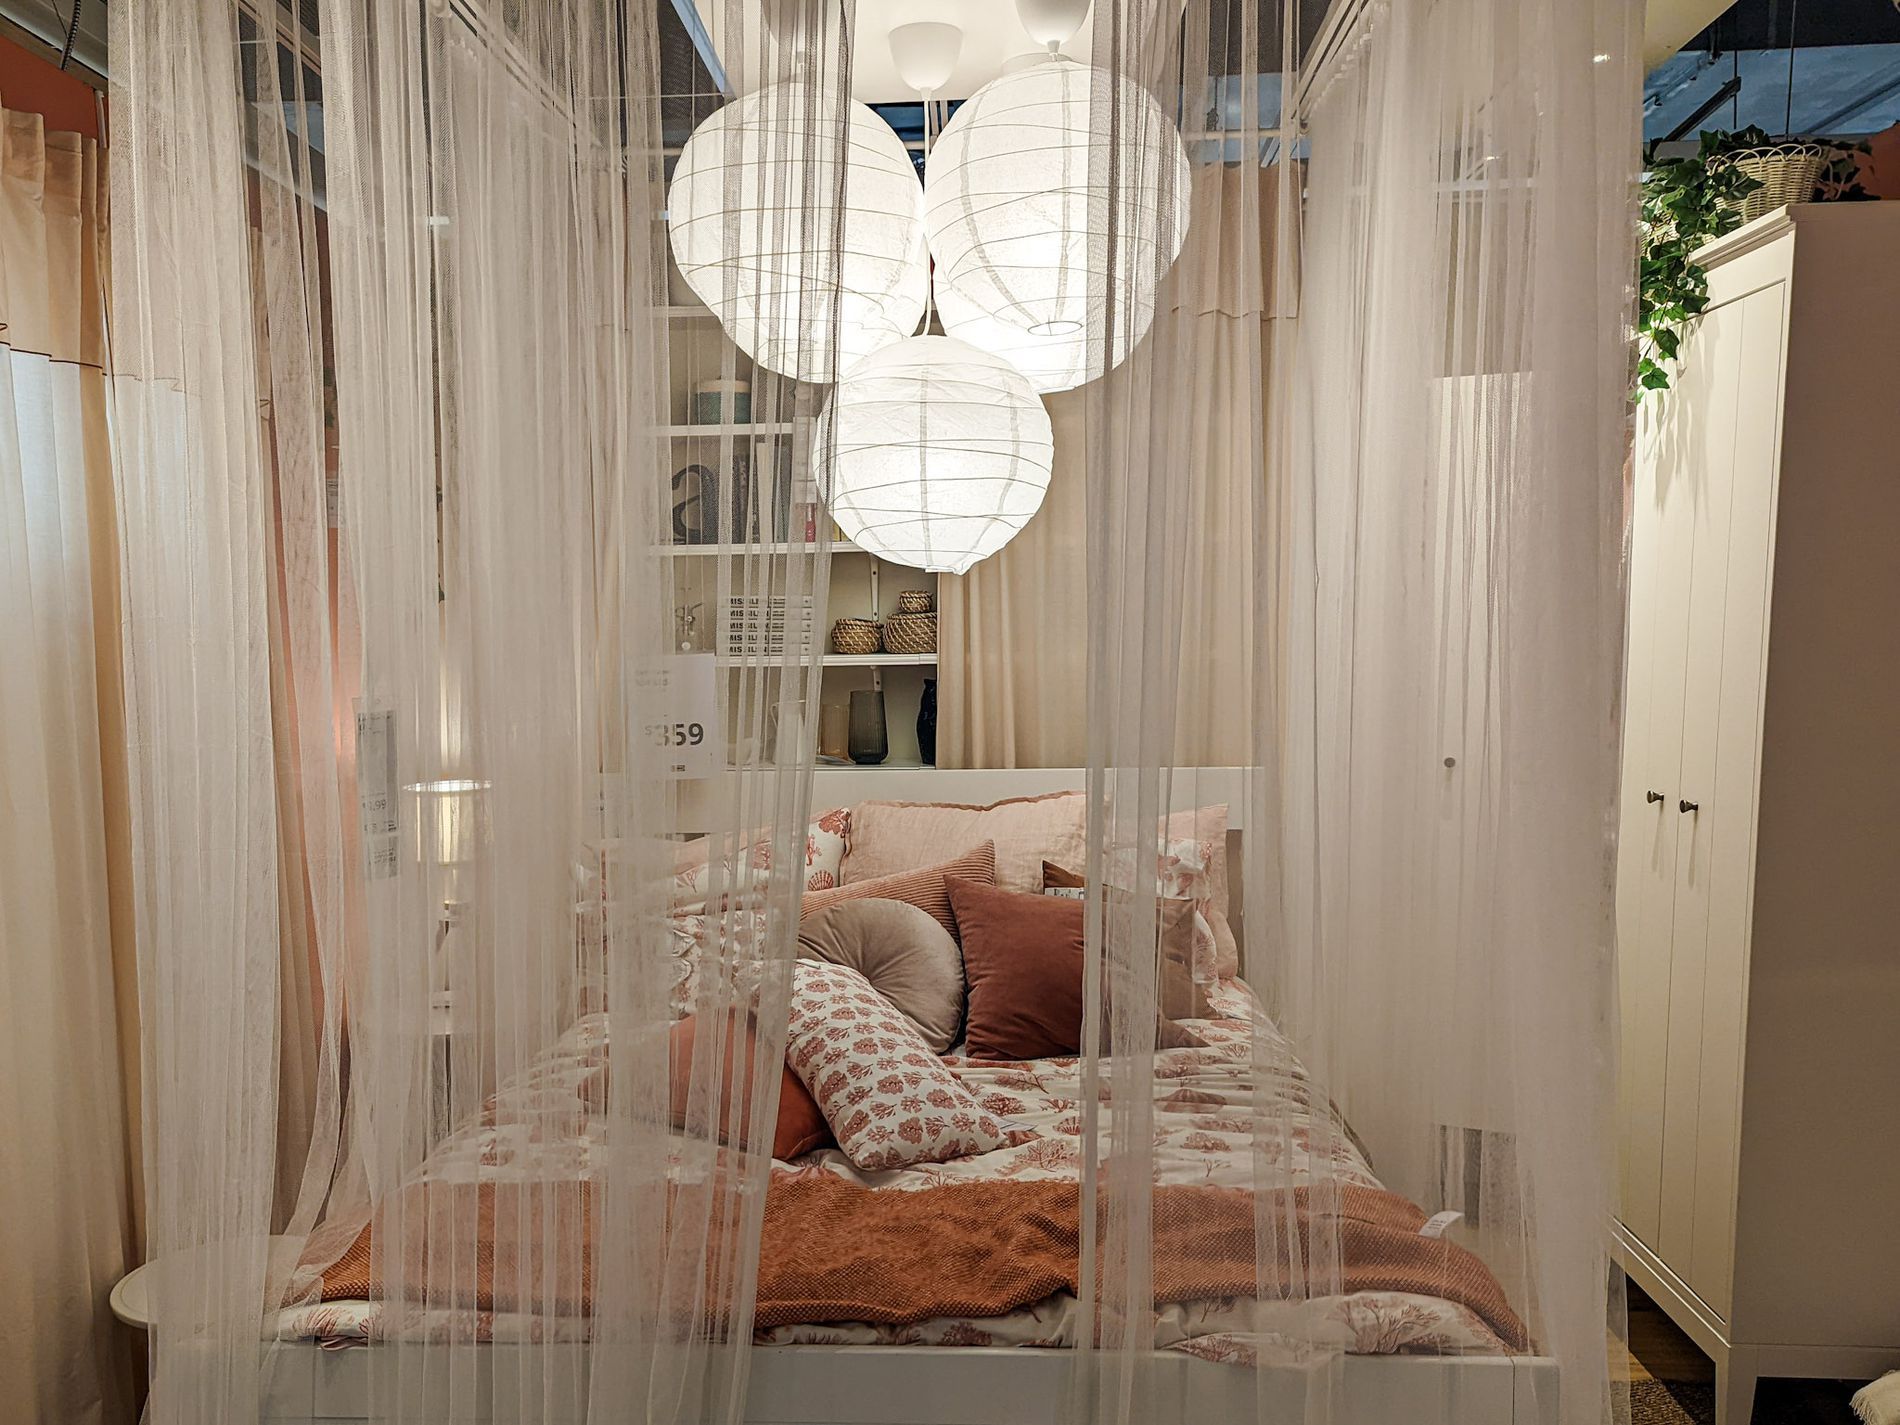
Elegant and quiet comfort
A cozy bedroom with a bed decorated with matching pillows and sheer curtains surrounding it, with soft lighting from white paper lamps hanging from the ceiling.
A picture taken from a straight front angle, highlighting the room's layout and calm atmosphere. The warm lighting creates a relaxing atmosphere, while the sheer curtains add a touch of sophistication. The colors are characterized by calm tones, enhancing the feeling of relaxation and warmth.
Labels: Furniture, Indoors, Bed, Bedroom, Room, Crib, Infant Bed, Canopy Bed, Chandelier, Lamp, najaf, curtains, cupboard, Decorative planting, wall, decorative vases, land